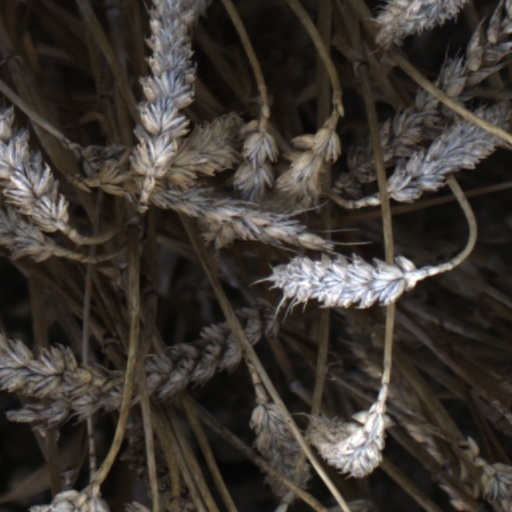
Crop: wheat